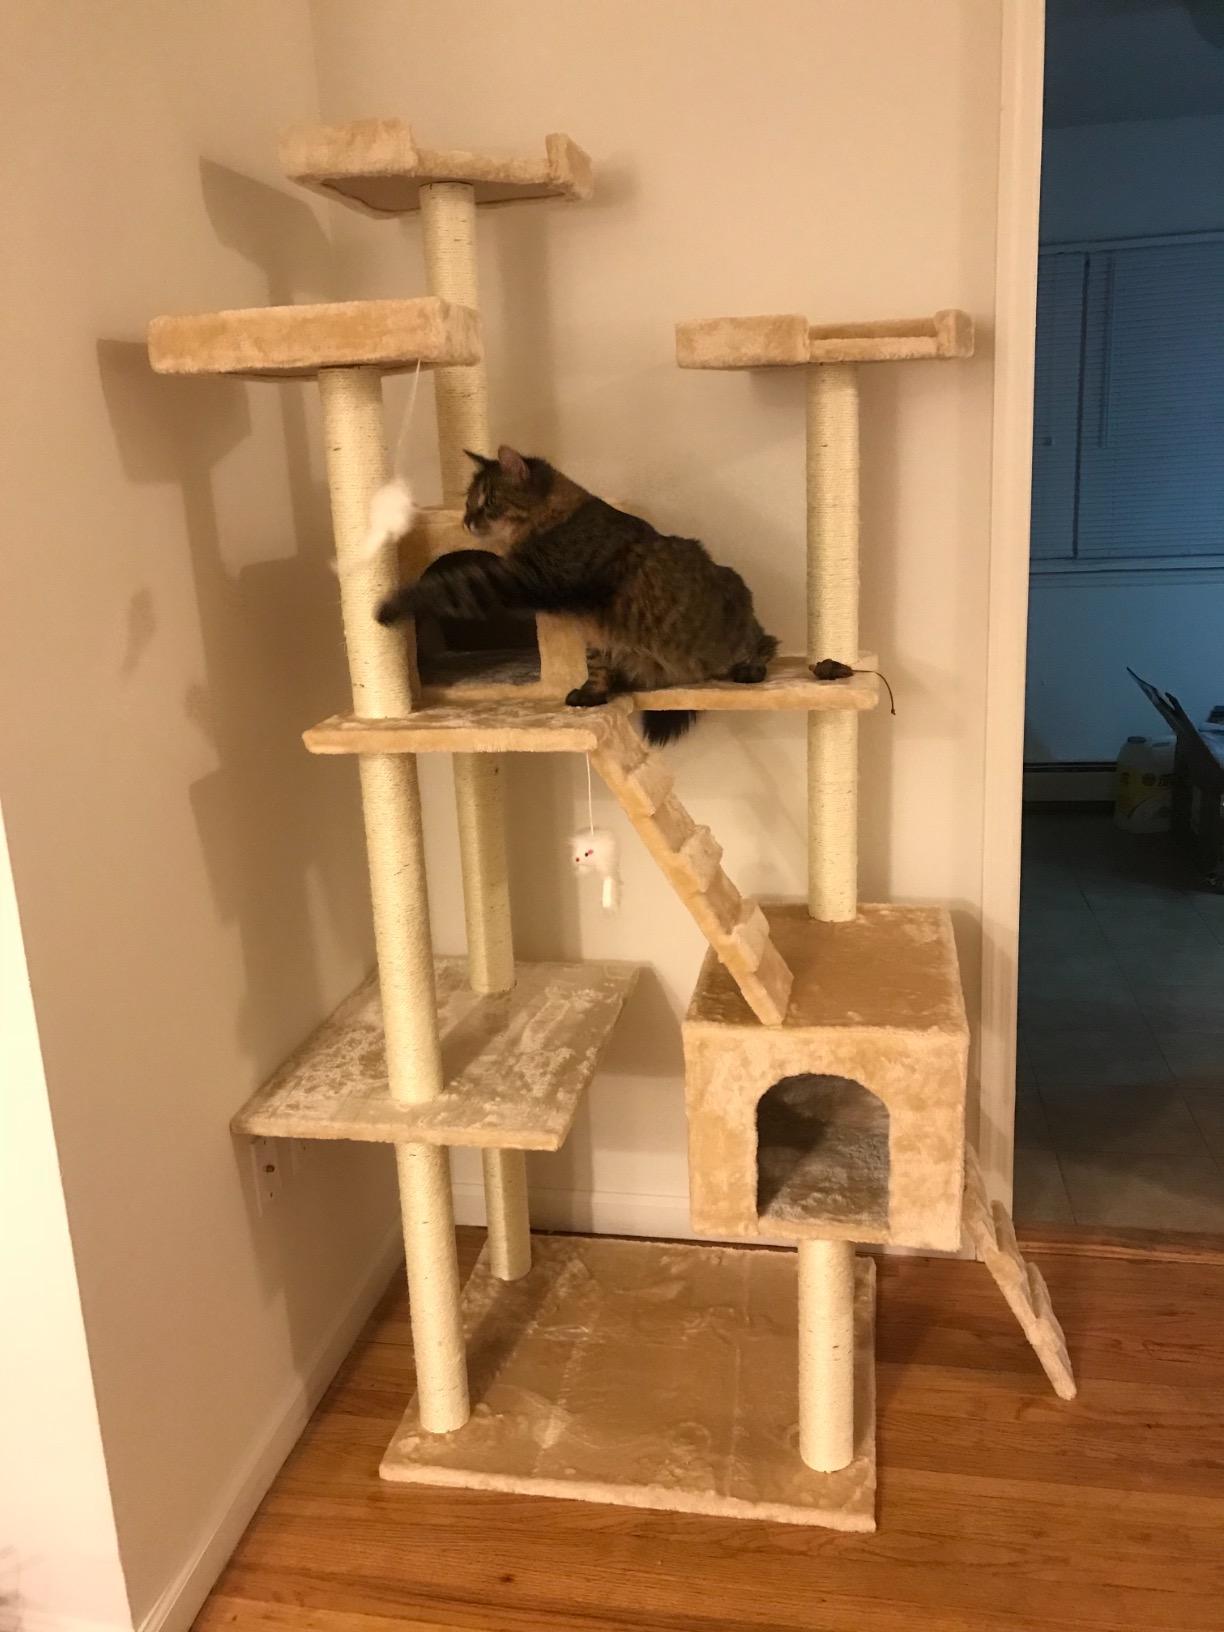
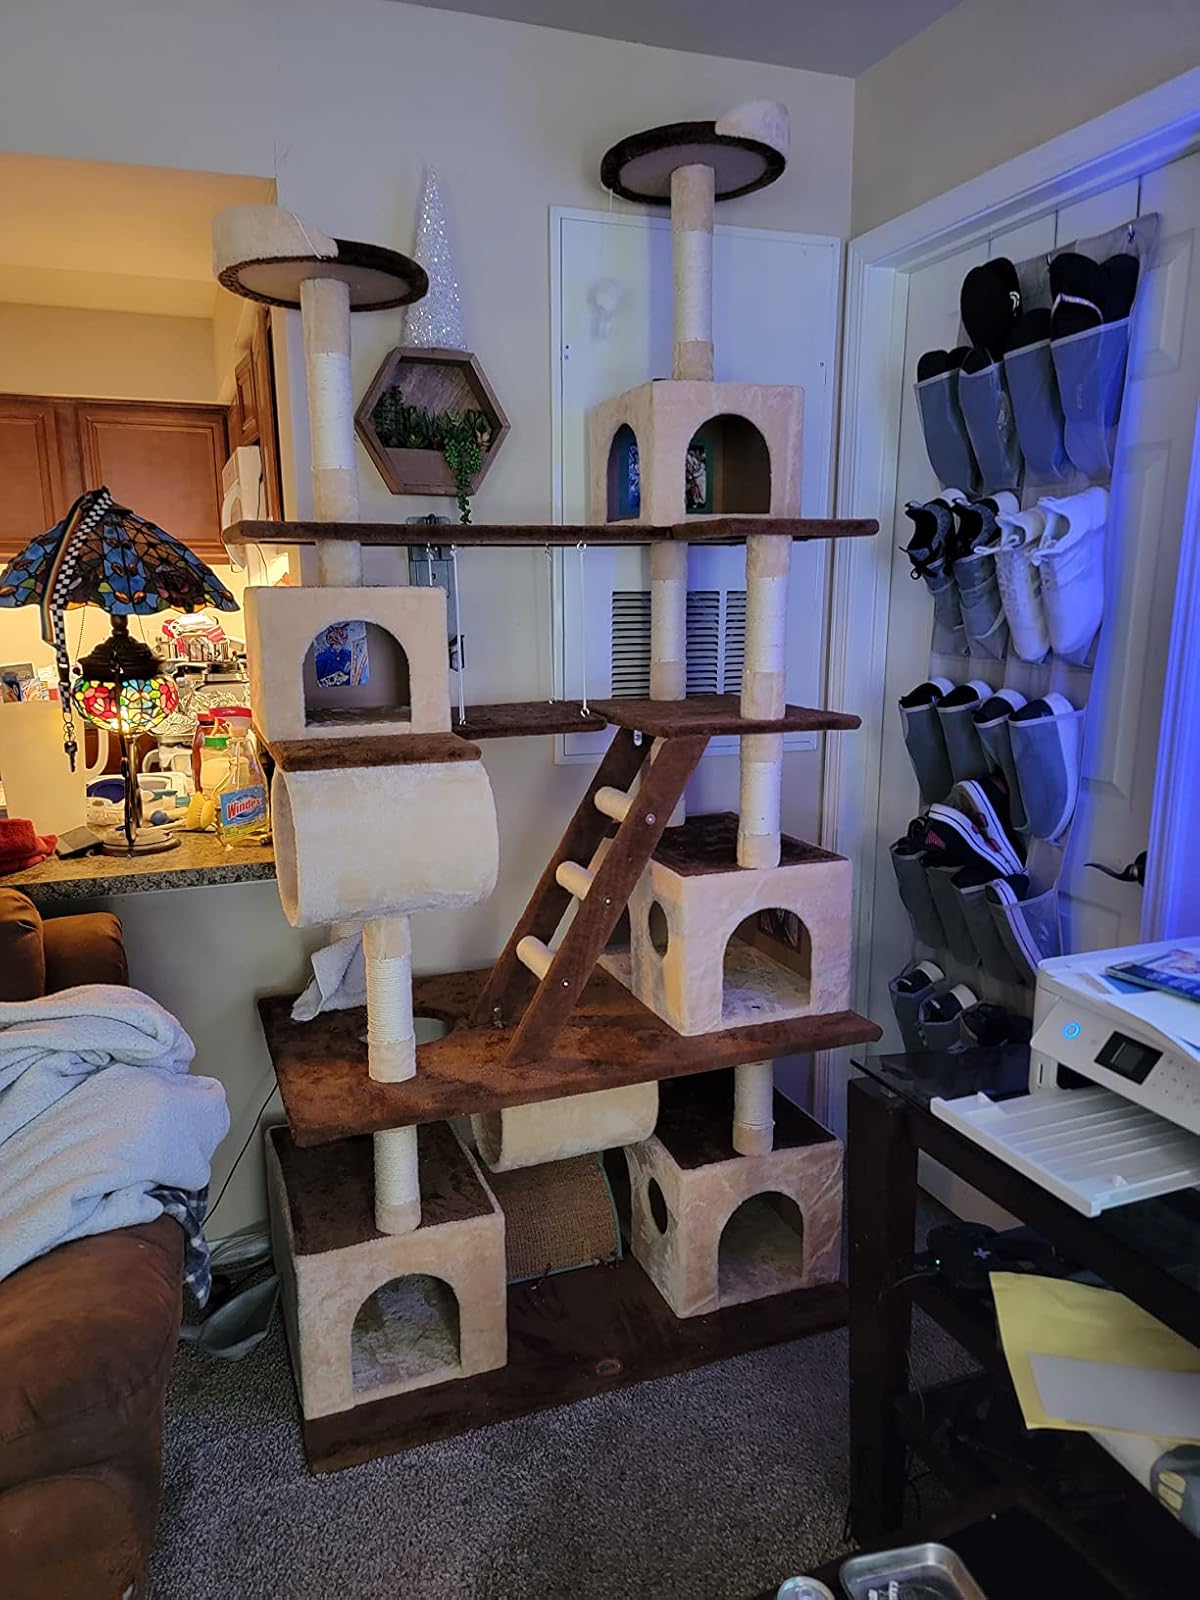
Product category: items_cat tree
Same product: no